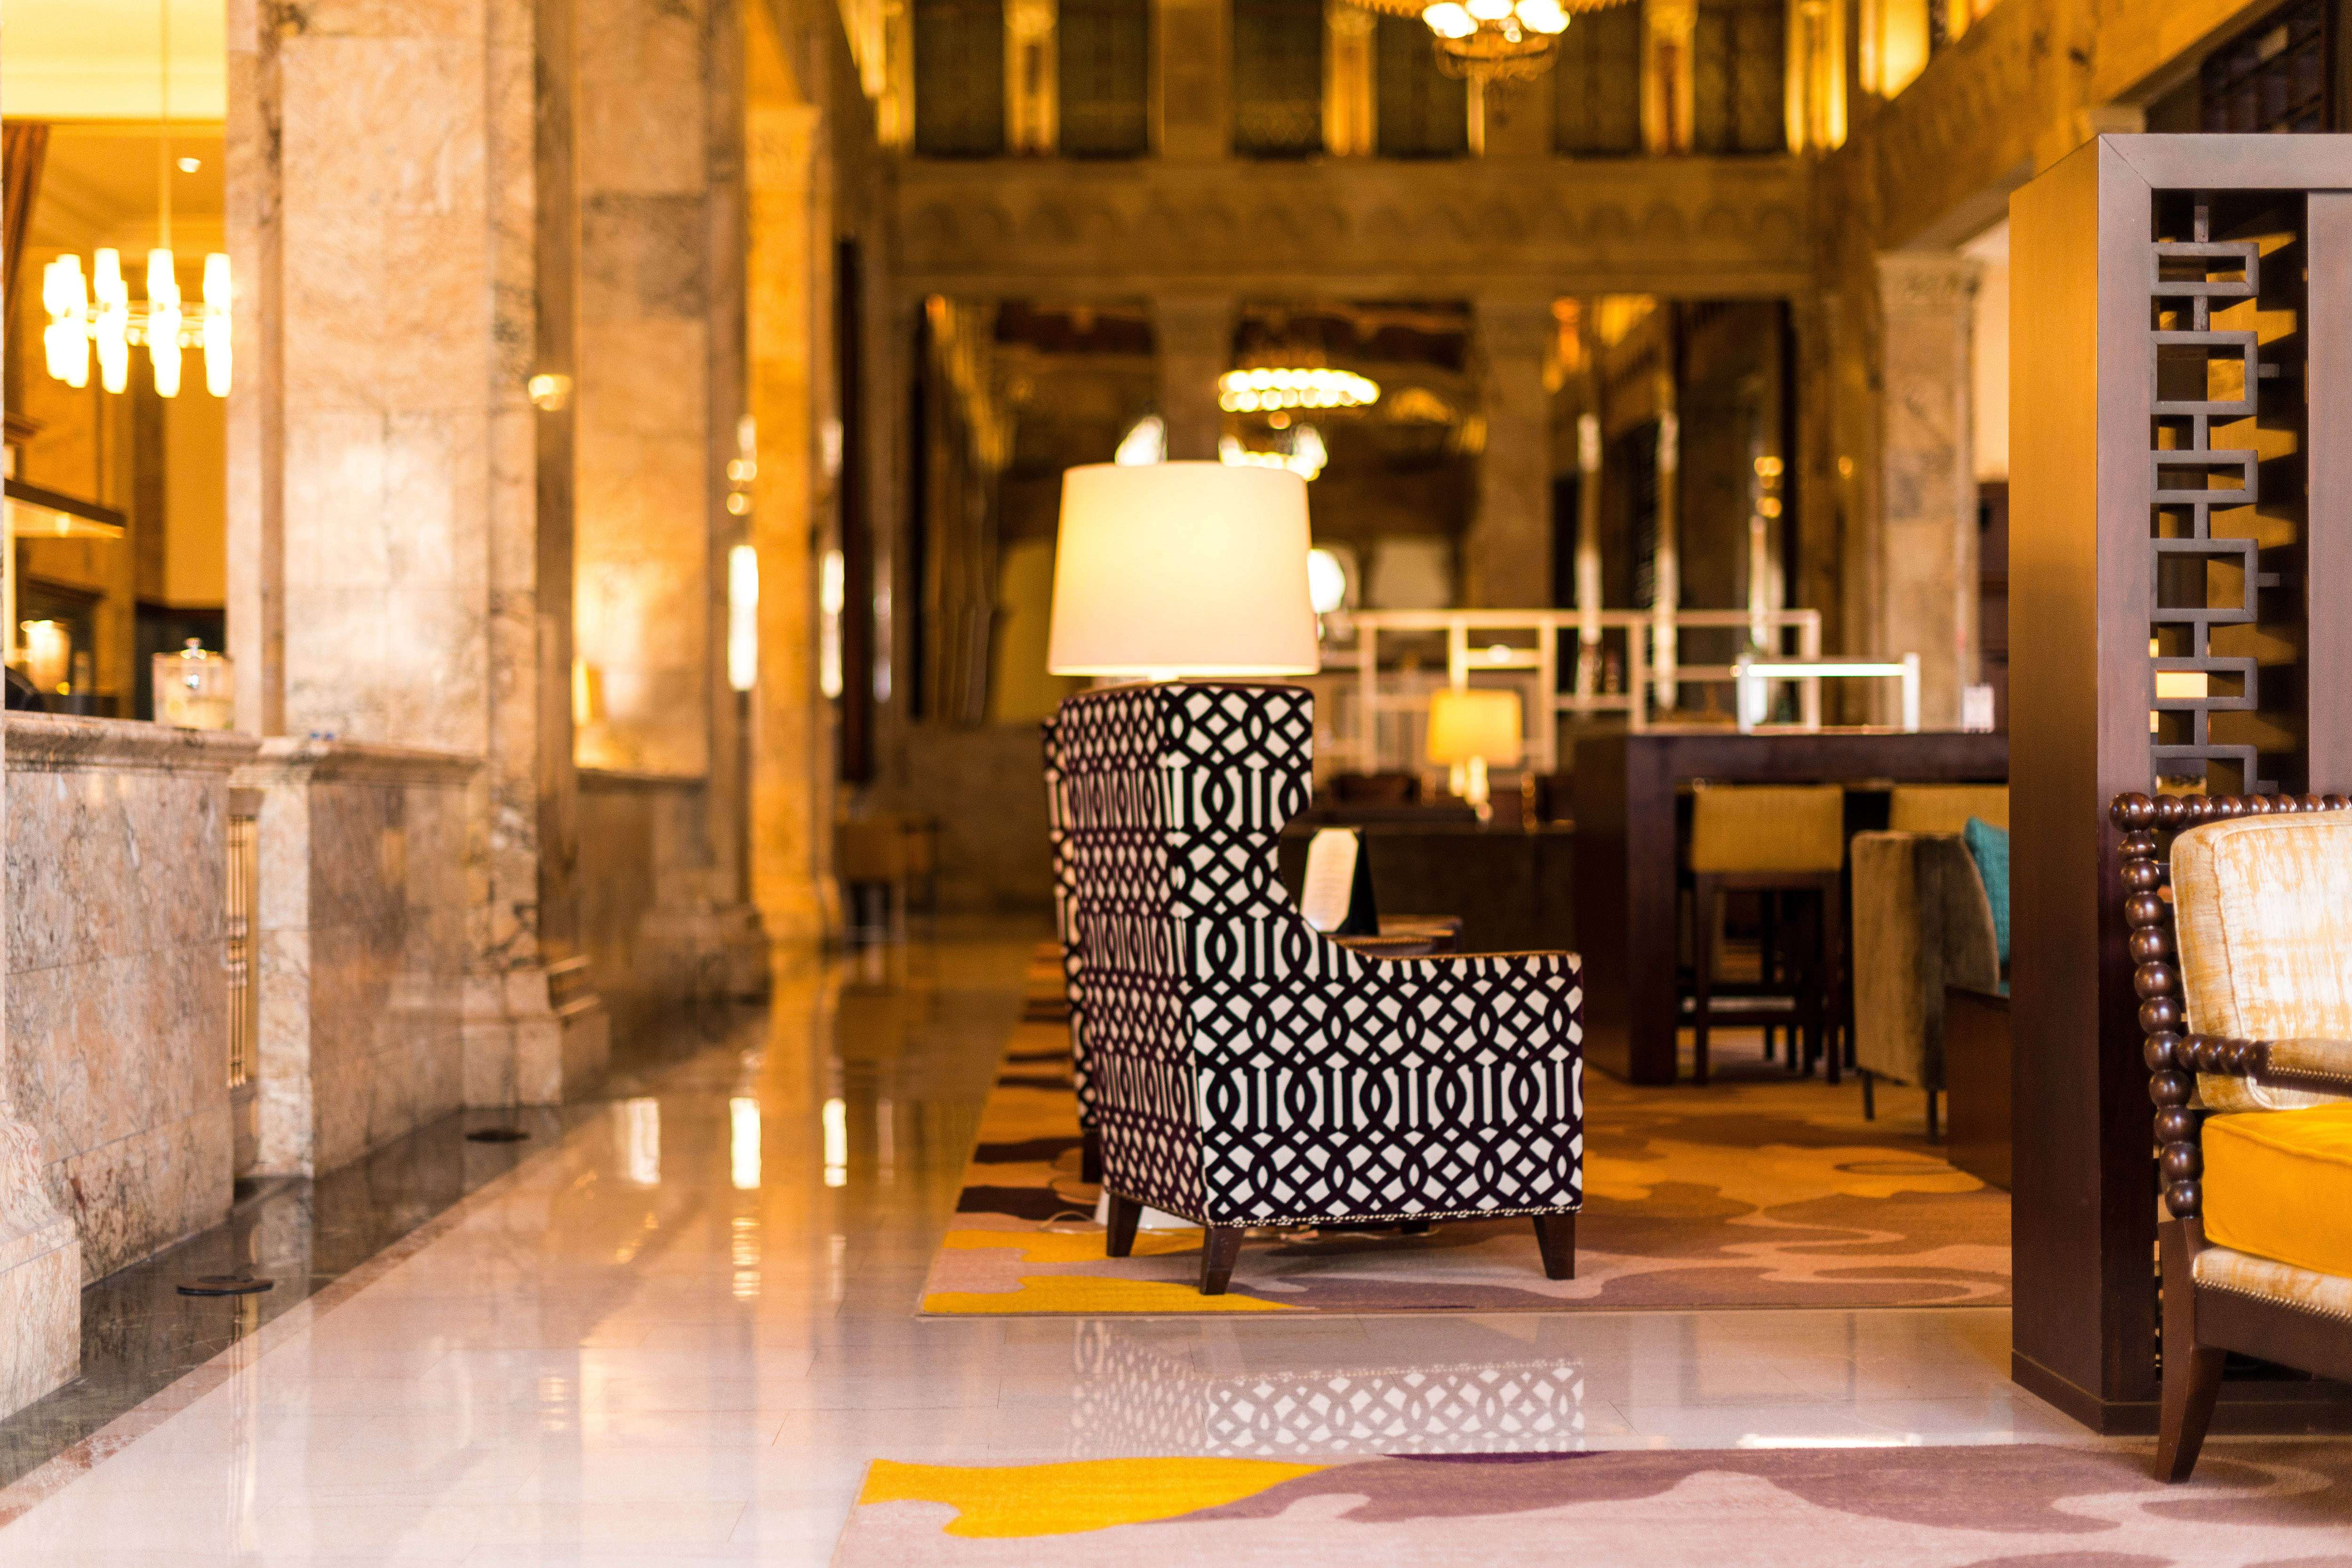
lobby, property, building, interior design, lighting, room, furniture, floor, flooring, chair, architecture, tile, table, house, boutique hotel